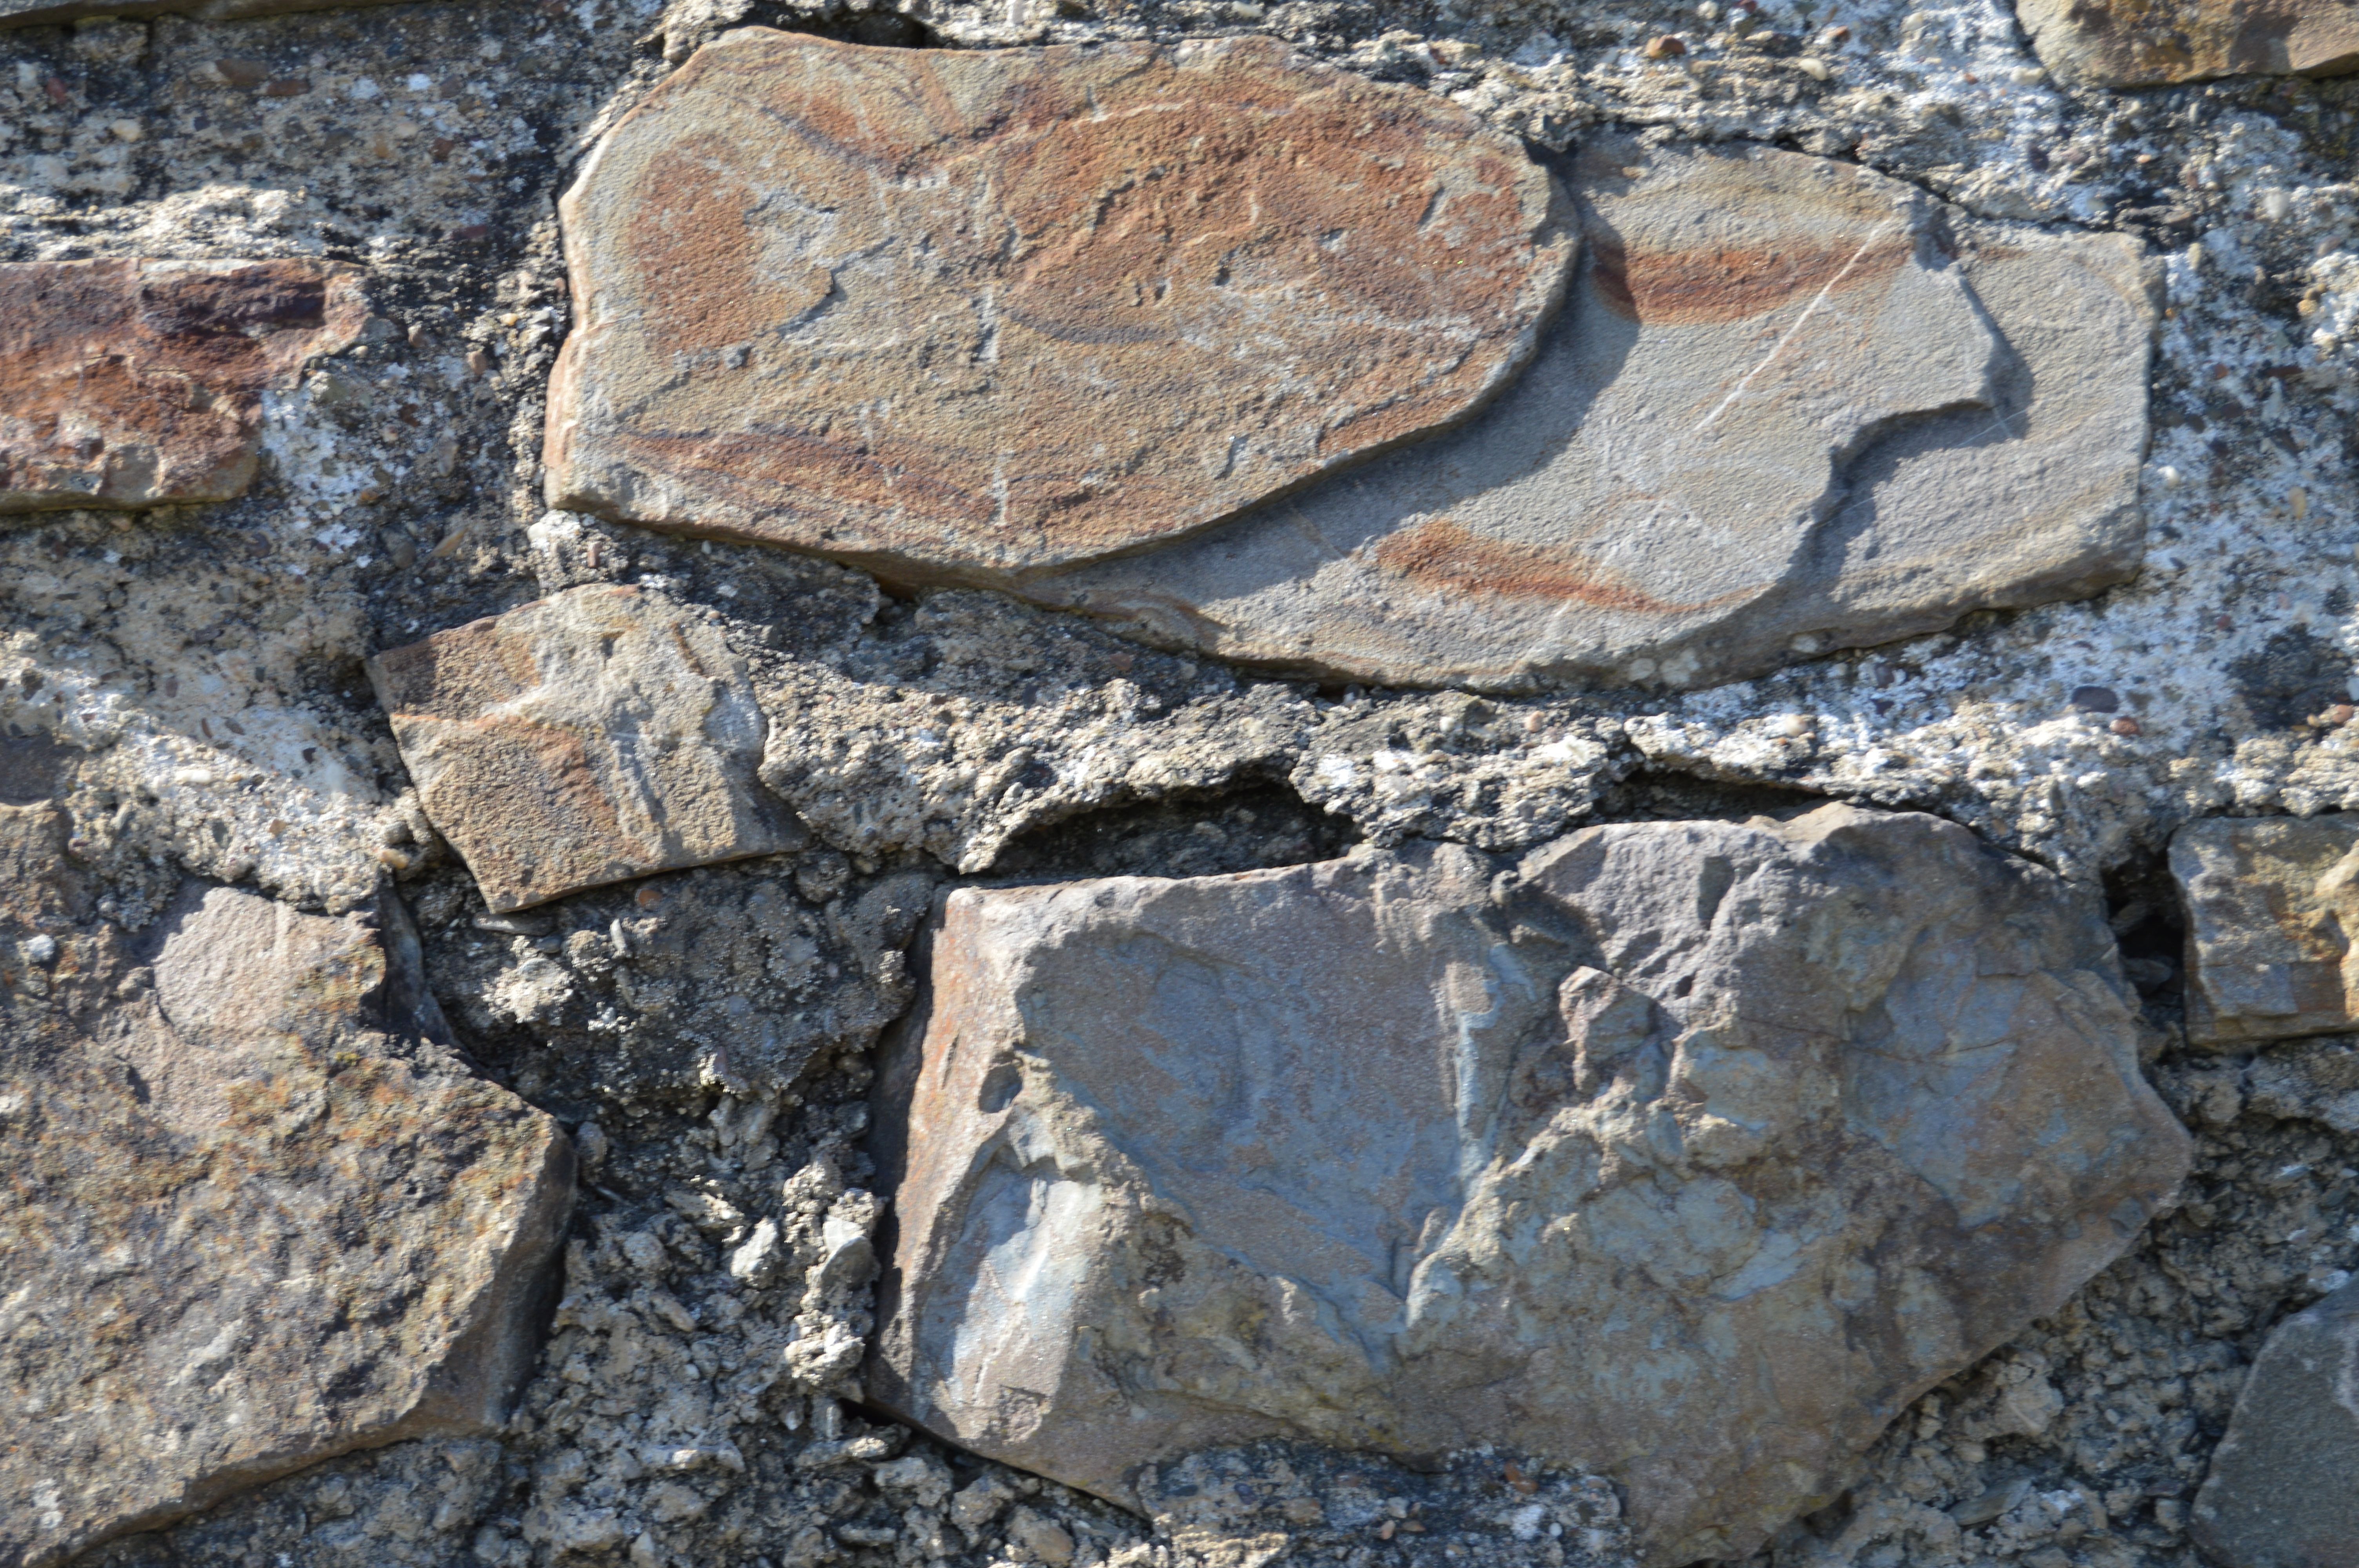
rock, light, architecture, structure, sun, vineyard, building, cobblestone, wall, shadow, soil, castle, contrast, stone wall, brick, material, stones, fortress, rubble, geology, boulder, bedrock, flooring, road surface, ancient history, flagstone